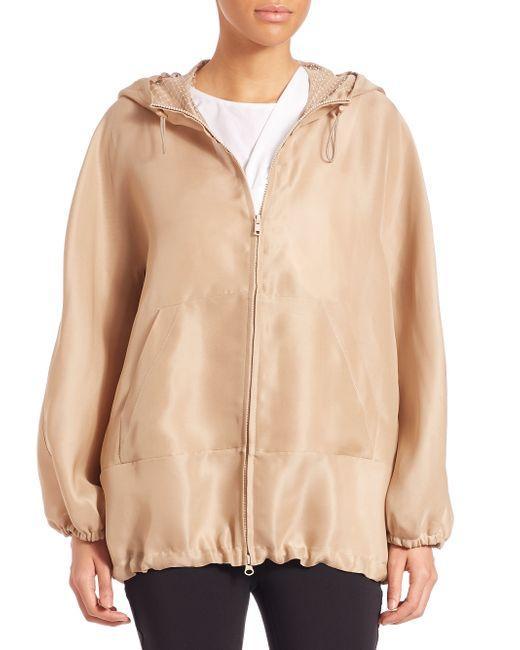
damen Windbreaker mit Kapuze, einfarbig beige oder hellbraun, kein Design oder Muster, nicht bedruckt, Strumpfbündchen